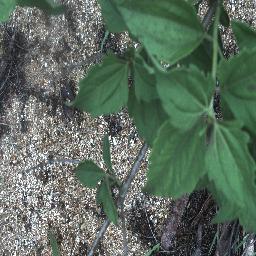
Label: siam_weed